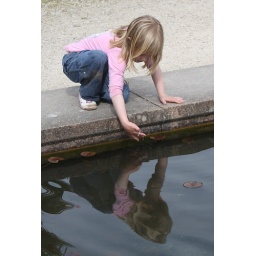
Little girl playing with the water in the fish pond at the Botanical Gardens, Geneva